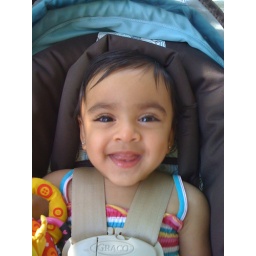
Sahana in her car seat